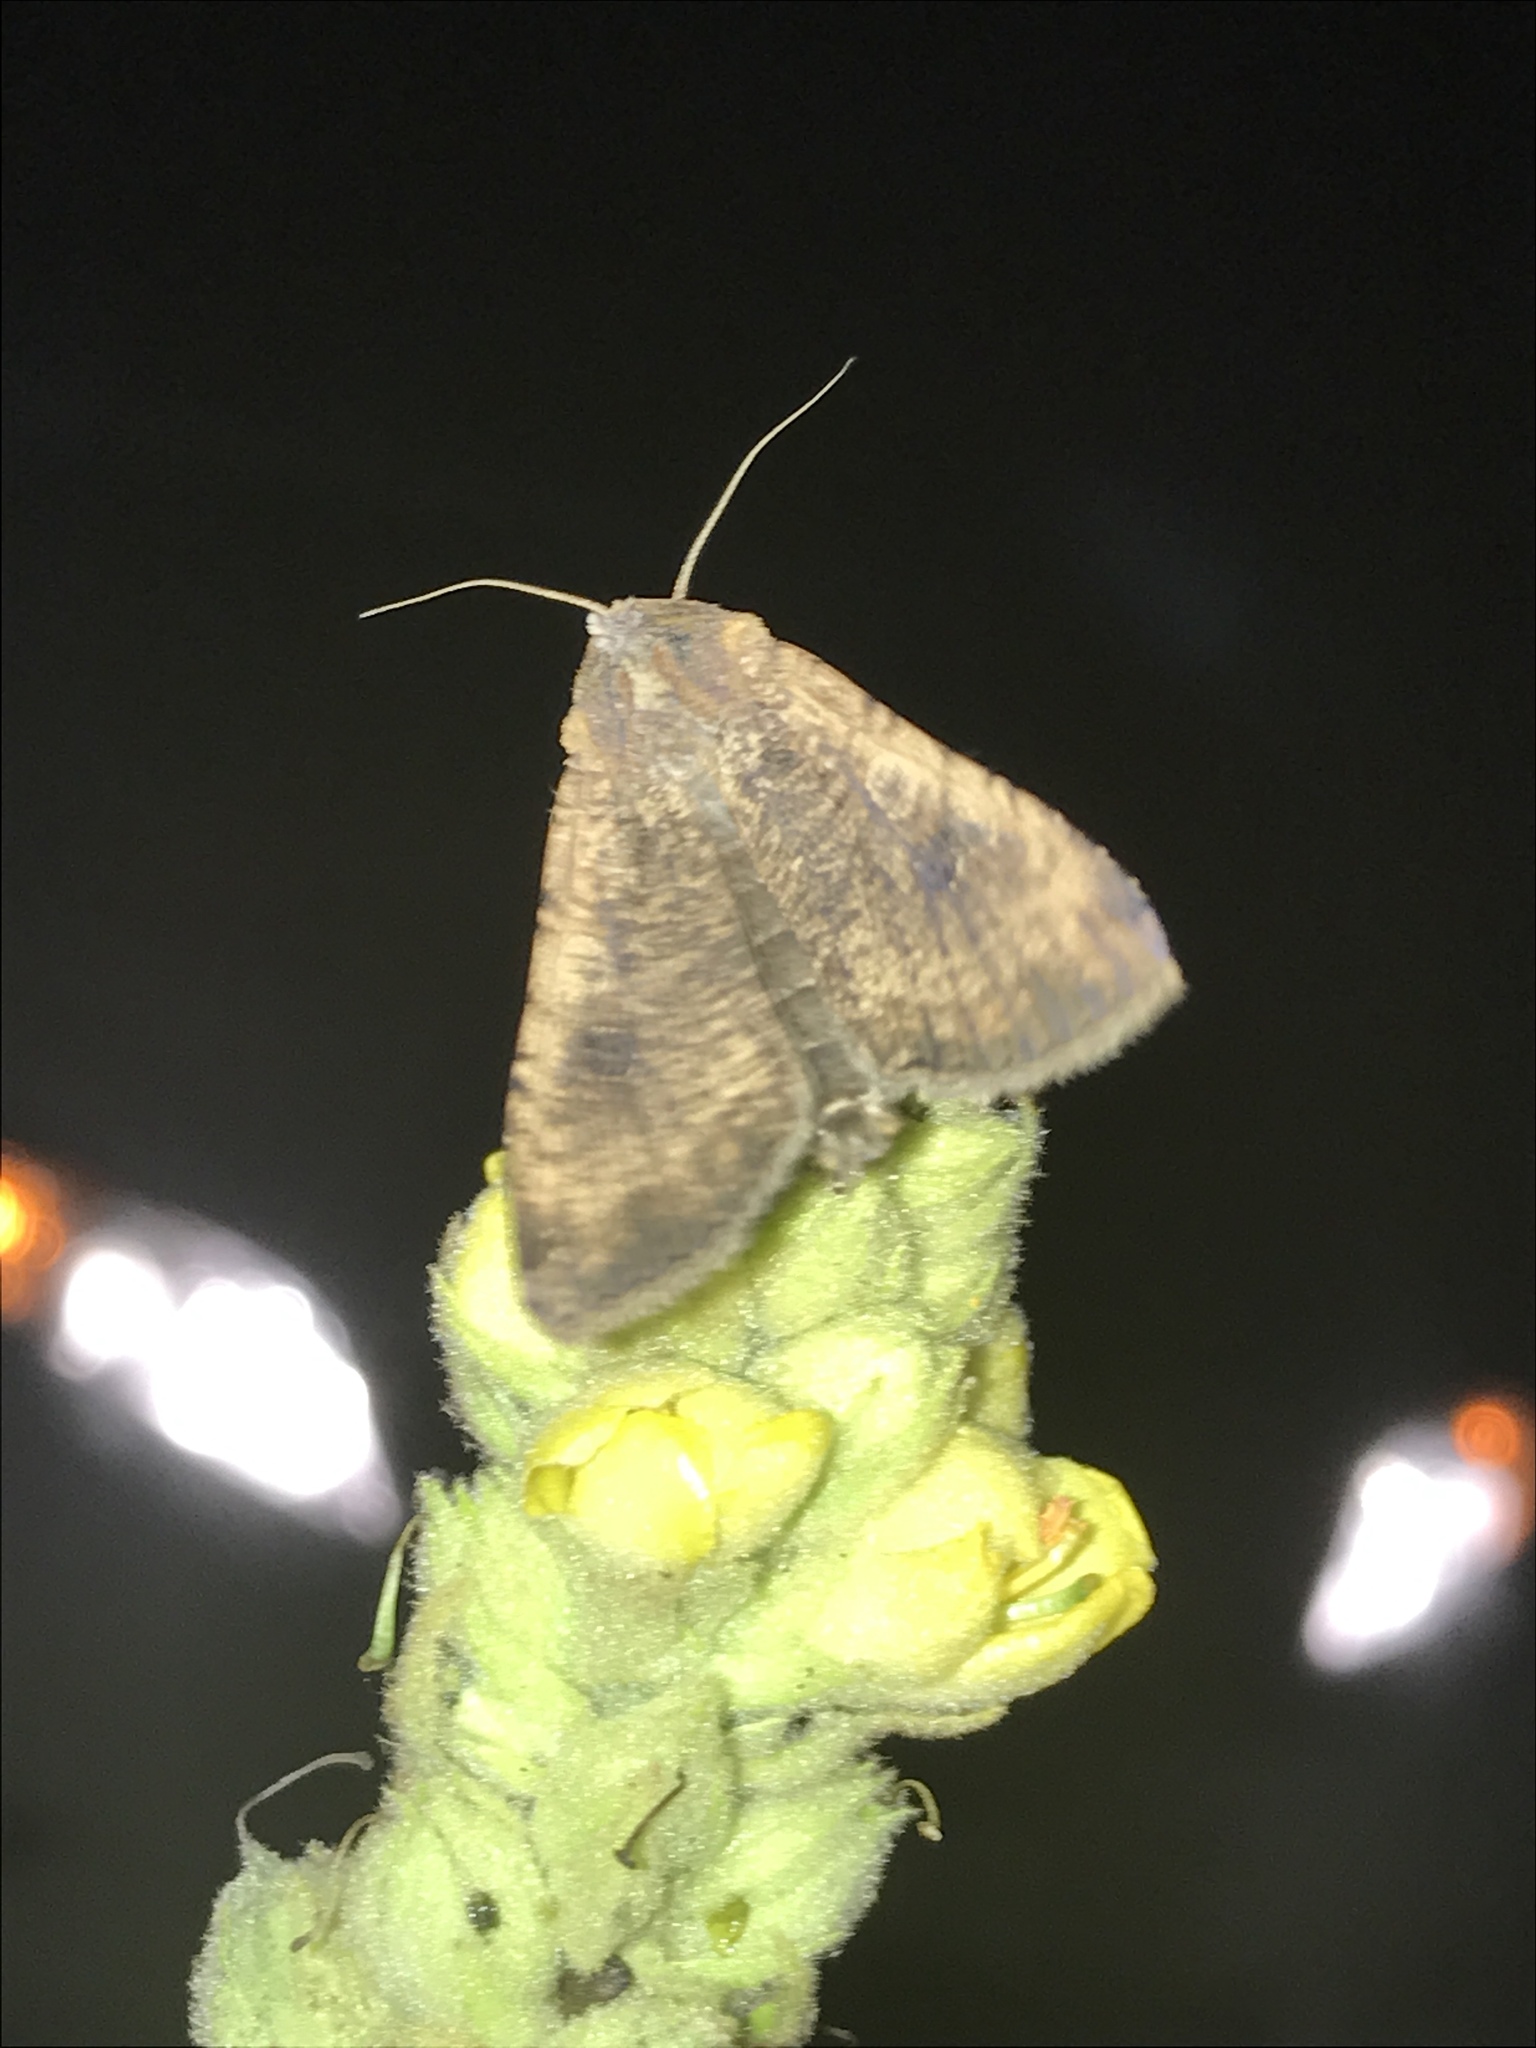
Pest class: cutworms